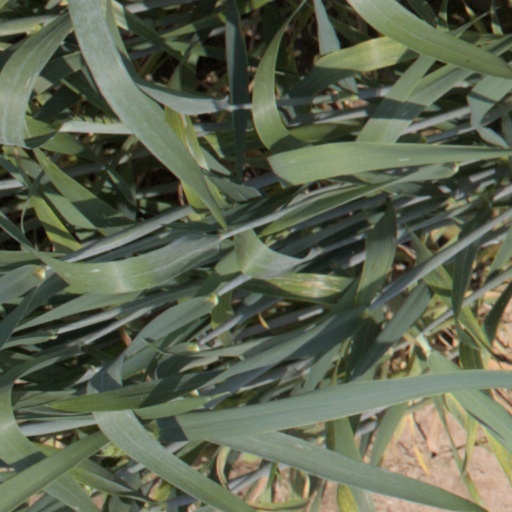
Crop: wheat